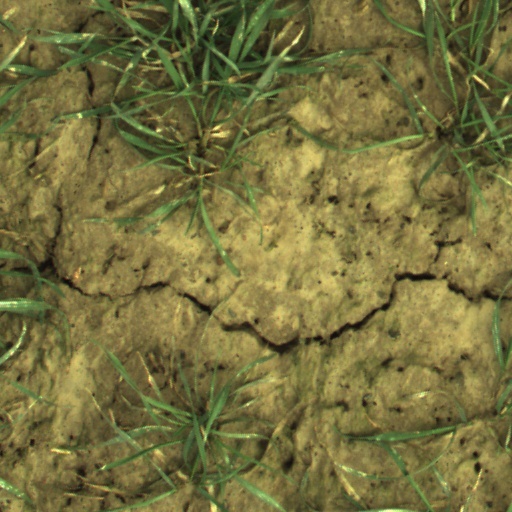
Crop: wheat